Bob Gould (rugby union)

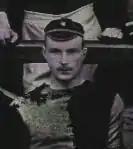
Bob Gould

Bob Gould (1863 – 29 December 1931) was a Welsh international rugby union forward who played club rugby for Newport Rugby Football Club. He won 11 caps for Wales and captained them for one match. Gould is best known within the sport of rugby as the brother of Arthur 'Monkey' Gould, one of the first superstars of Welsh rugby.